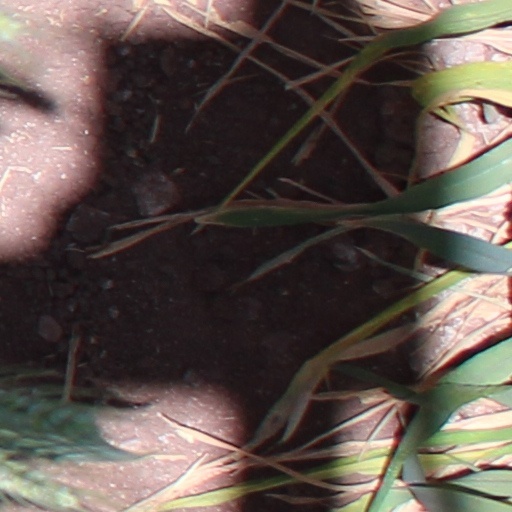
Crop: wheat